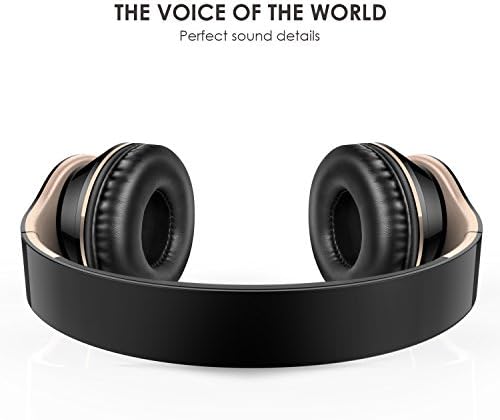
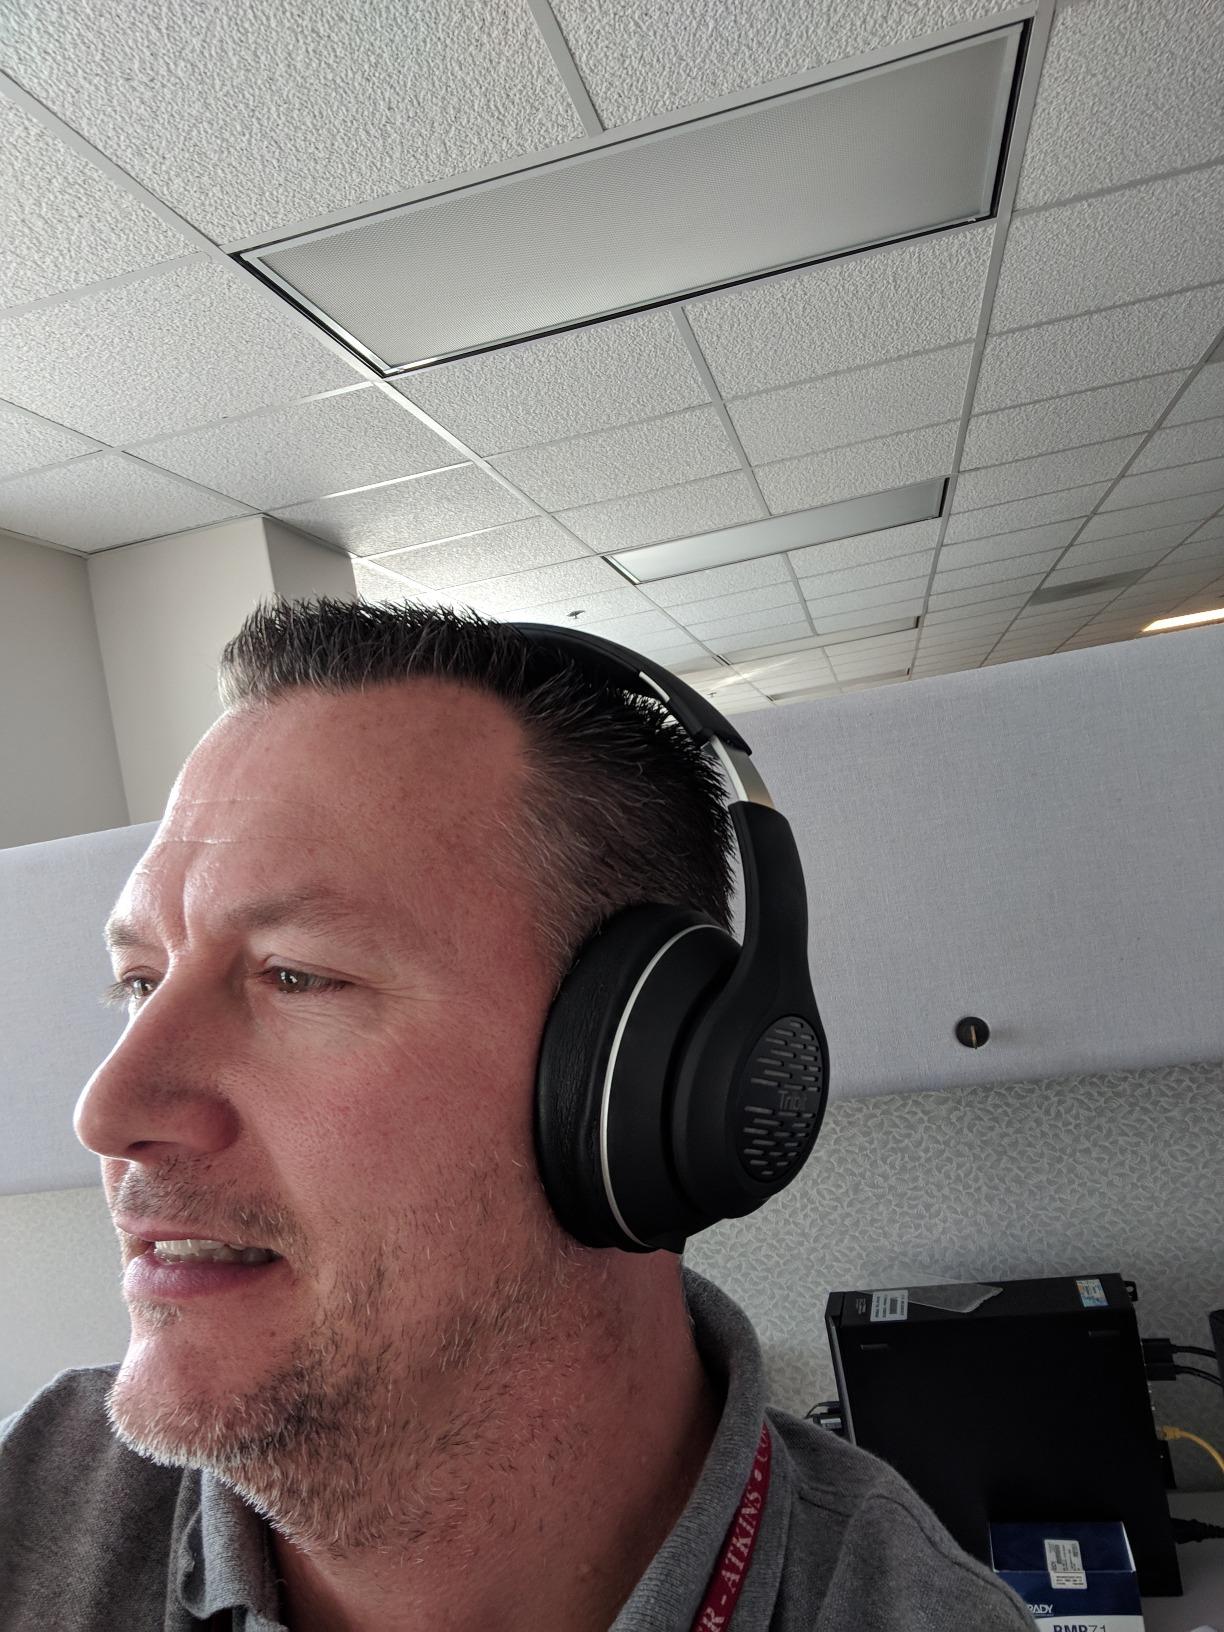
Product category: headphones
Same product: no